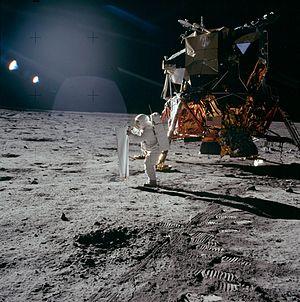
La Solar Wind Composition Experiment est la première expérience réalisée sur la Lune pendant le programme Apollo, d'abord lors de la mission Apollo 11, puis lors des missions suivantes. L'objectif est de mesurer le vent solaire en dehors de la magnétosphère terrestre. Ce sont les premières mesures isotopiques du matériau solaire.